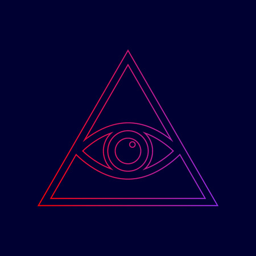
all seeing eye pyramid symbol .